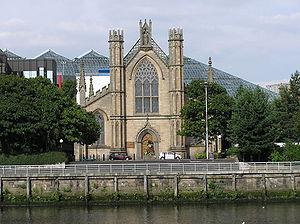
L'archevêque de Glasgow est le chef ecclésiastique de l'archidiocèse de Glasgow, en Écosse. Ce titre, aboli au sein de l'Église d'Écosse en 1689, est rétabli en 1878 au sein de l'Église catholique.
La Cathédrale Métropolitaine Saint-André est une cathédrale catholique romaine dans le centre-ville de Glasgow, en Écosse. Elle est l'église siège de l'Archidiocèse de Glasgow.